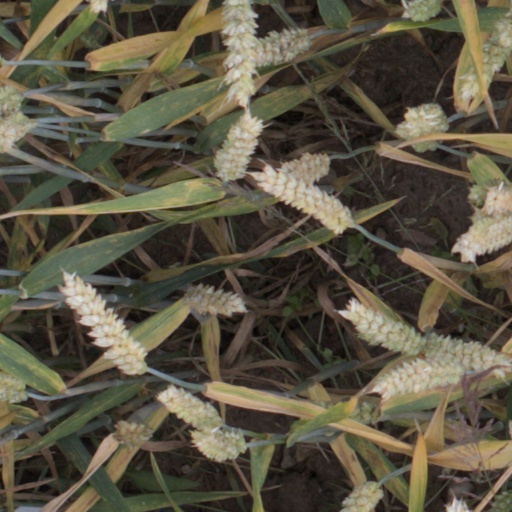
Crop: wheat